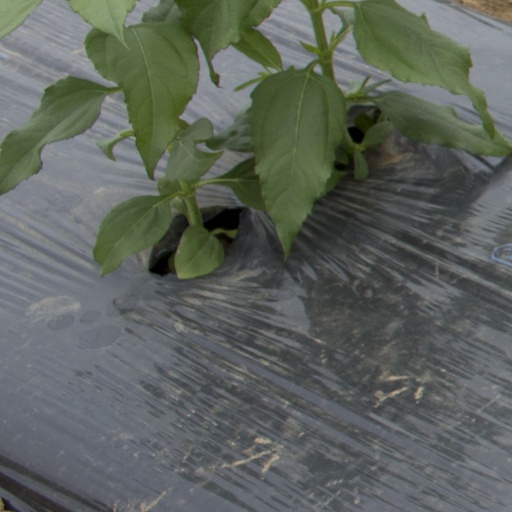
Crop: Jerusalem artichoke